History of professional baseball in Portland, Oregon

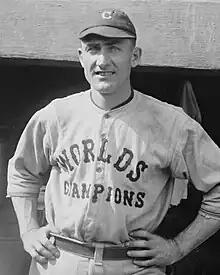
While a member of the Cleveland Indians in 1920, Elmer Smith became the first player to hit a grand slam in the World Series. He later moved down to play two seasons for the Beavers.

The Beavers finished last in 1907 and second in 1908 and 1909. In 1910 Portland won another pennant being led by the pitching of Vean Gregg and Gene Krapp. Gregg finished the season with a 32–18 record and 14 shutouts while Krapp had a 29–16 record for the season. Portland repeated at PCL champs in 1911 fielding four 20-game-winning pitchers. In 1912, Judge McCredie helped get a new 12,000-seat grandstand built at Vaughn Street Park. His obituary later read that the ballpark was "the sensation of baseball, because it inaugurated a minor league precedent of providing individual grandstand seats, which fellow magnates called an extravagance and a dangerous innovation." The year 1912 also saw a small change in the classification of leagues from the National Association of Professional Baseball Leagues, as they made the top-tier league AA, which the PCL and the Portland Beavers moved into from the previous top tier Class A league.